Brad Cloepfil

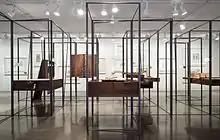
Case Work: Studies in Form, Space and Construction at the Denver Art Museum, 2016

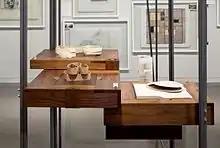
Case Work: Studies in Form, Space and Construction at the Denver Art Museum, 2016

In 2016, the Denver Art Museum hosted a temporary exhibit called "Case Work: Studies in Form, Space & Construction", which showcased the design process used for the neighboring Clyfford Still Museum and other major works by Allied and Cloepfil. After Denver, the exhibit is planned to show at the Portland Art Museum and then embark on a two-year international tour. Dean Sobel, director of the Clyfford Still Museum, is curator of the exhibit. In Portland, "Case Work" will be on view from June 4 through September 4, 2016.